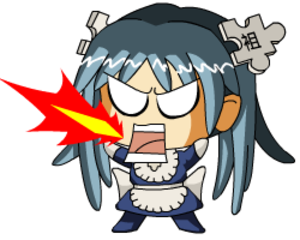
Le super deformed est une dénomination d'un style graphique surtout utilisé dans les jeux vidéo et les mangas.